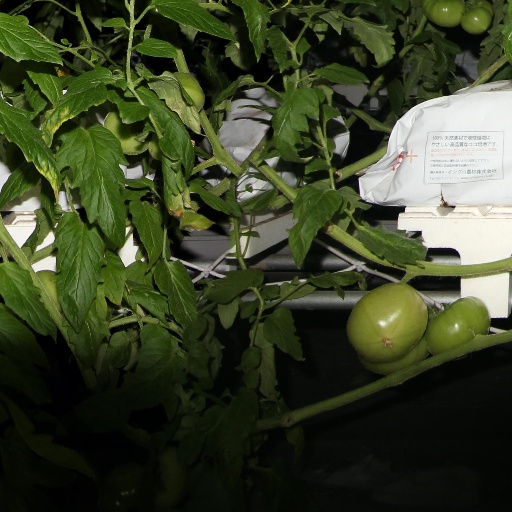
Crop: tomato